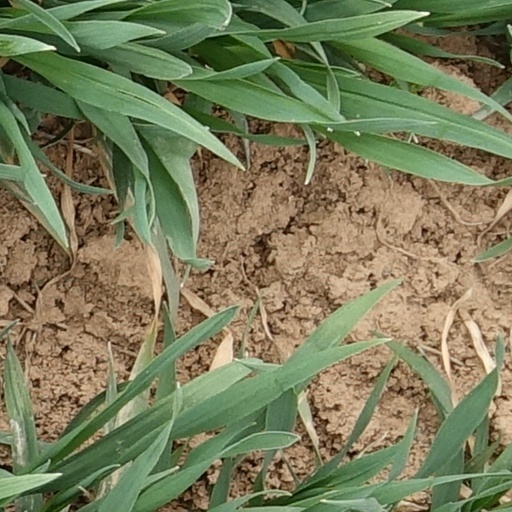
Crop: wheat